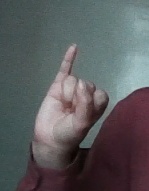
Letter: meem